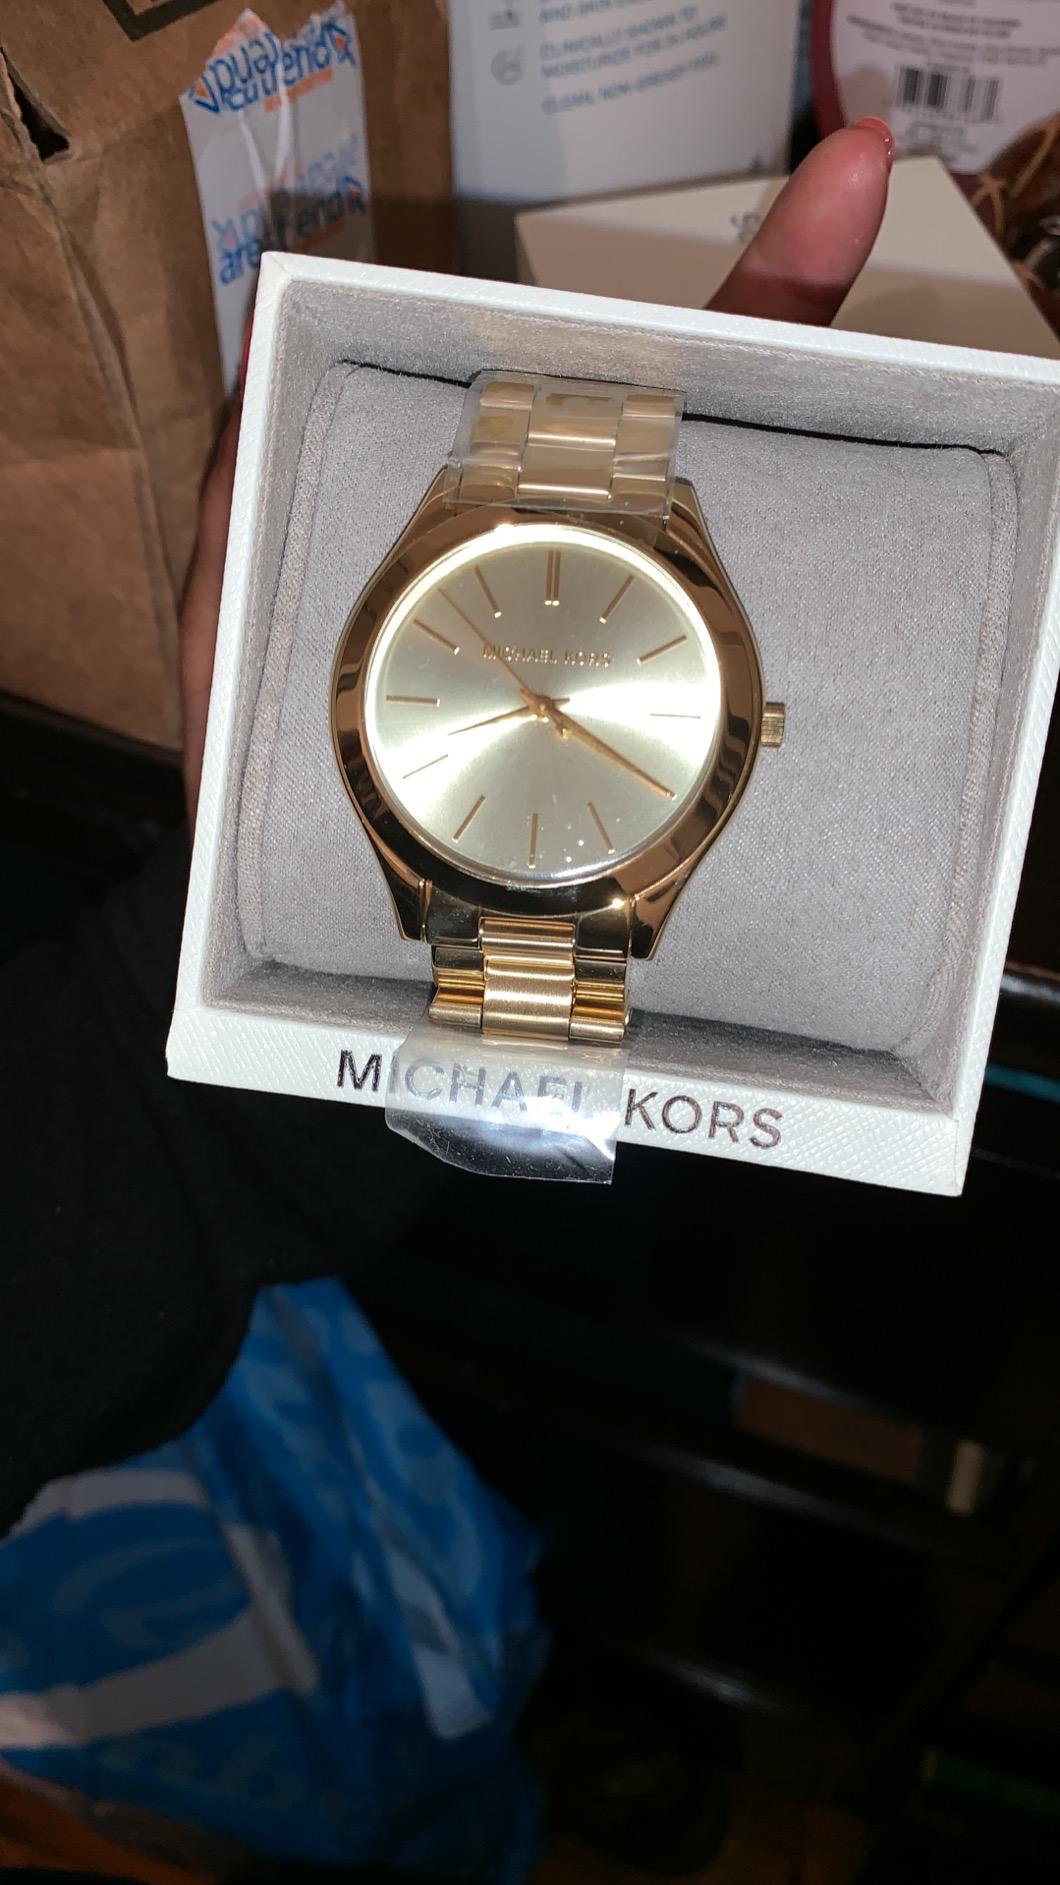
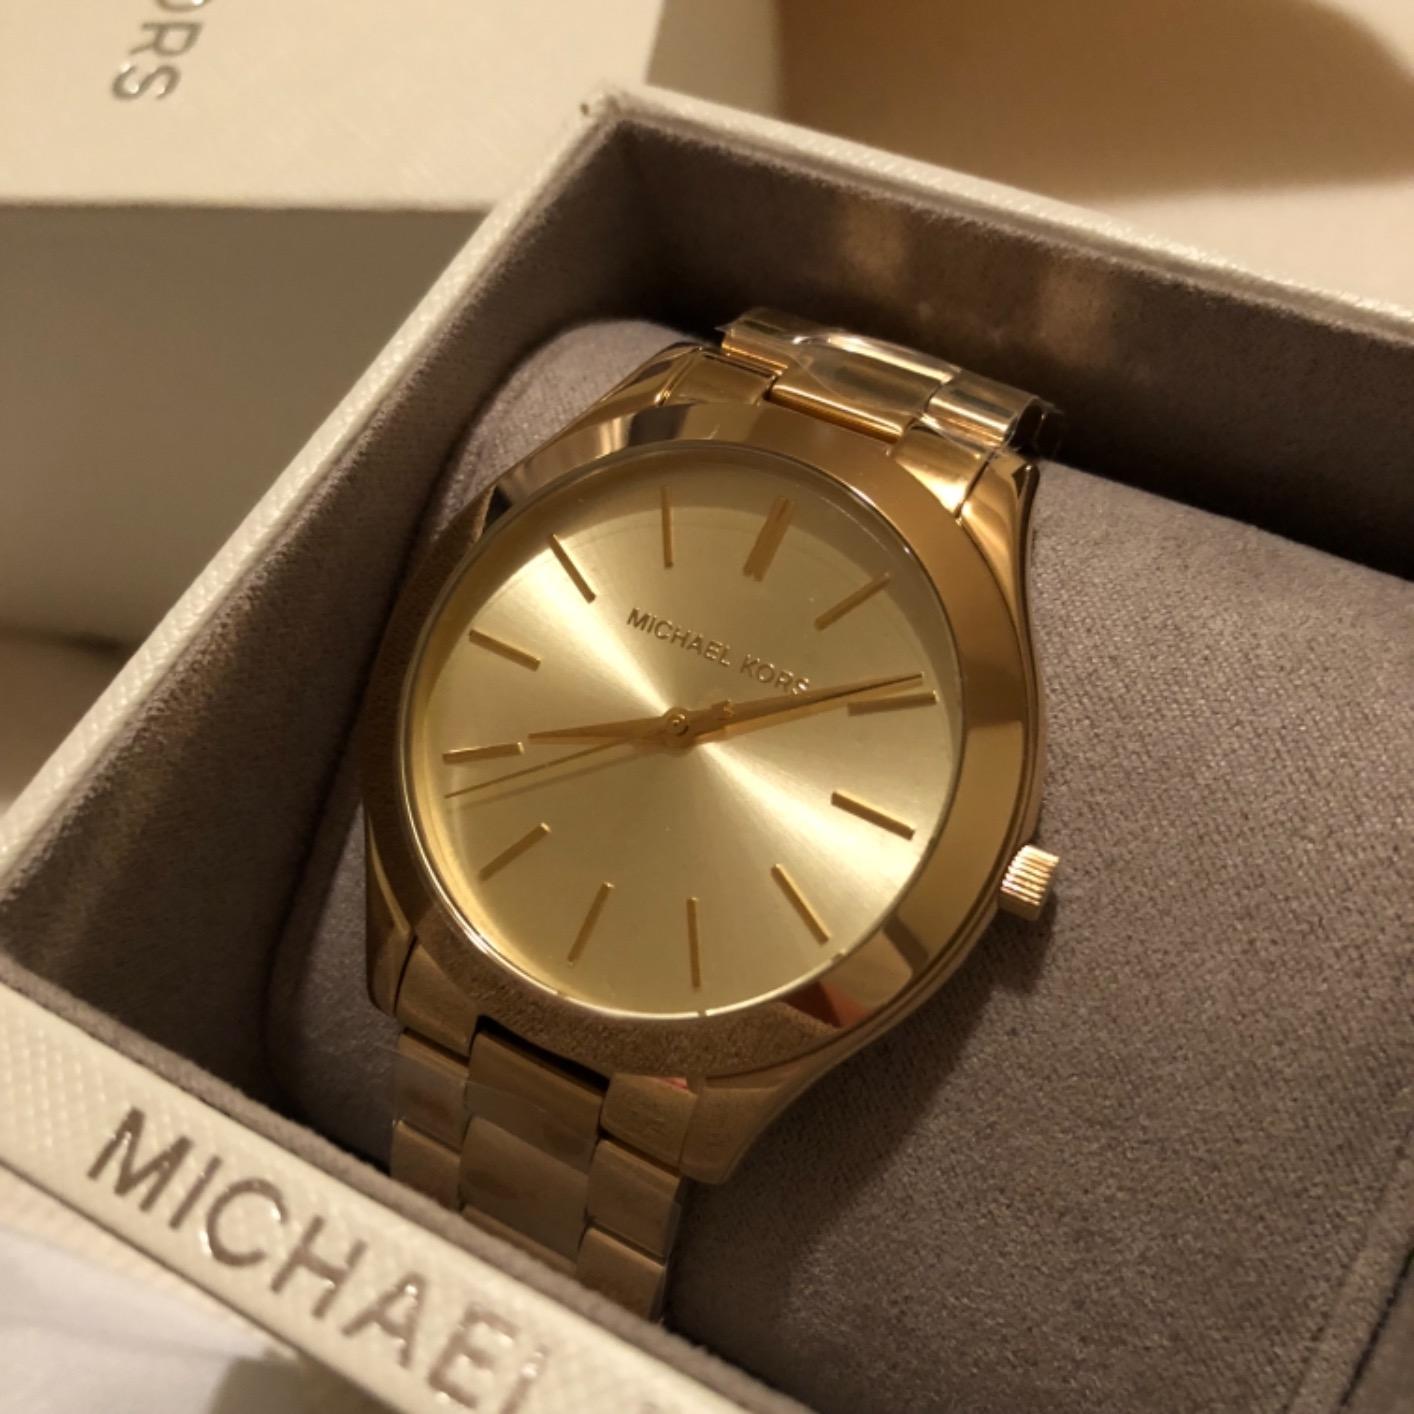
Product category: accessories_watch
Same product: yes